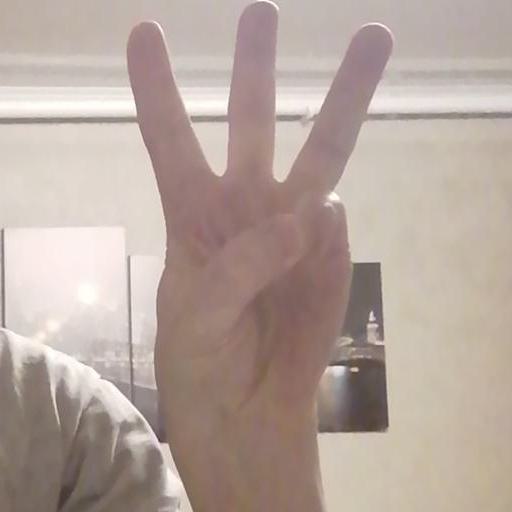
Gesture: three